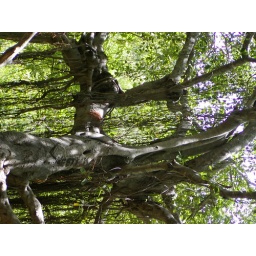
This picture of the tree taken in the deep forest of india.